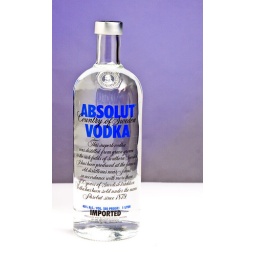
Practicing studio lighting with a glass bottle of Absolut...it's not so easy! Everything reflects in the bottle.